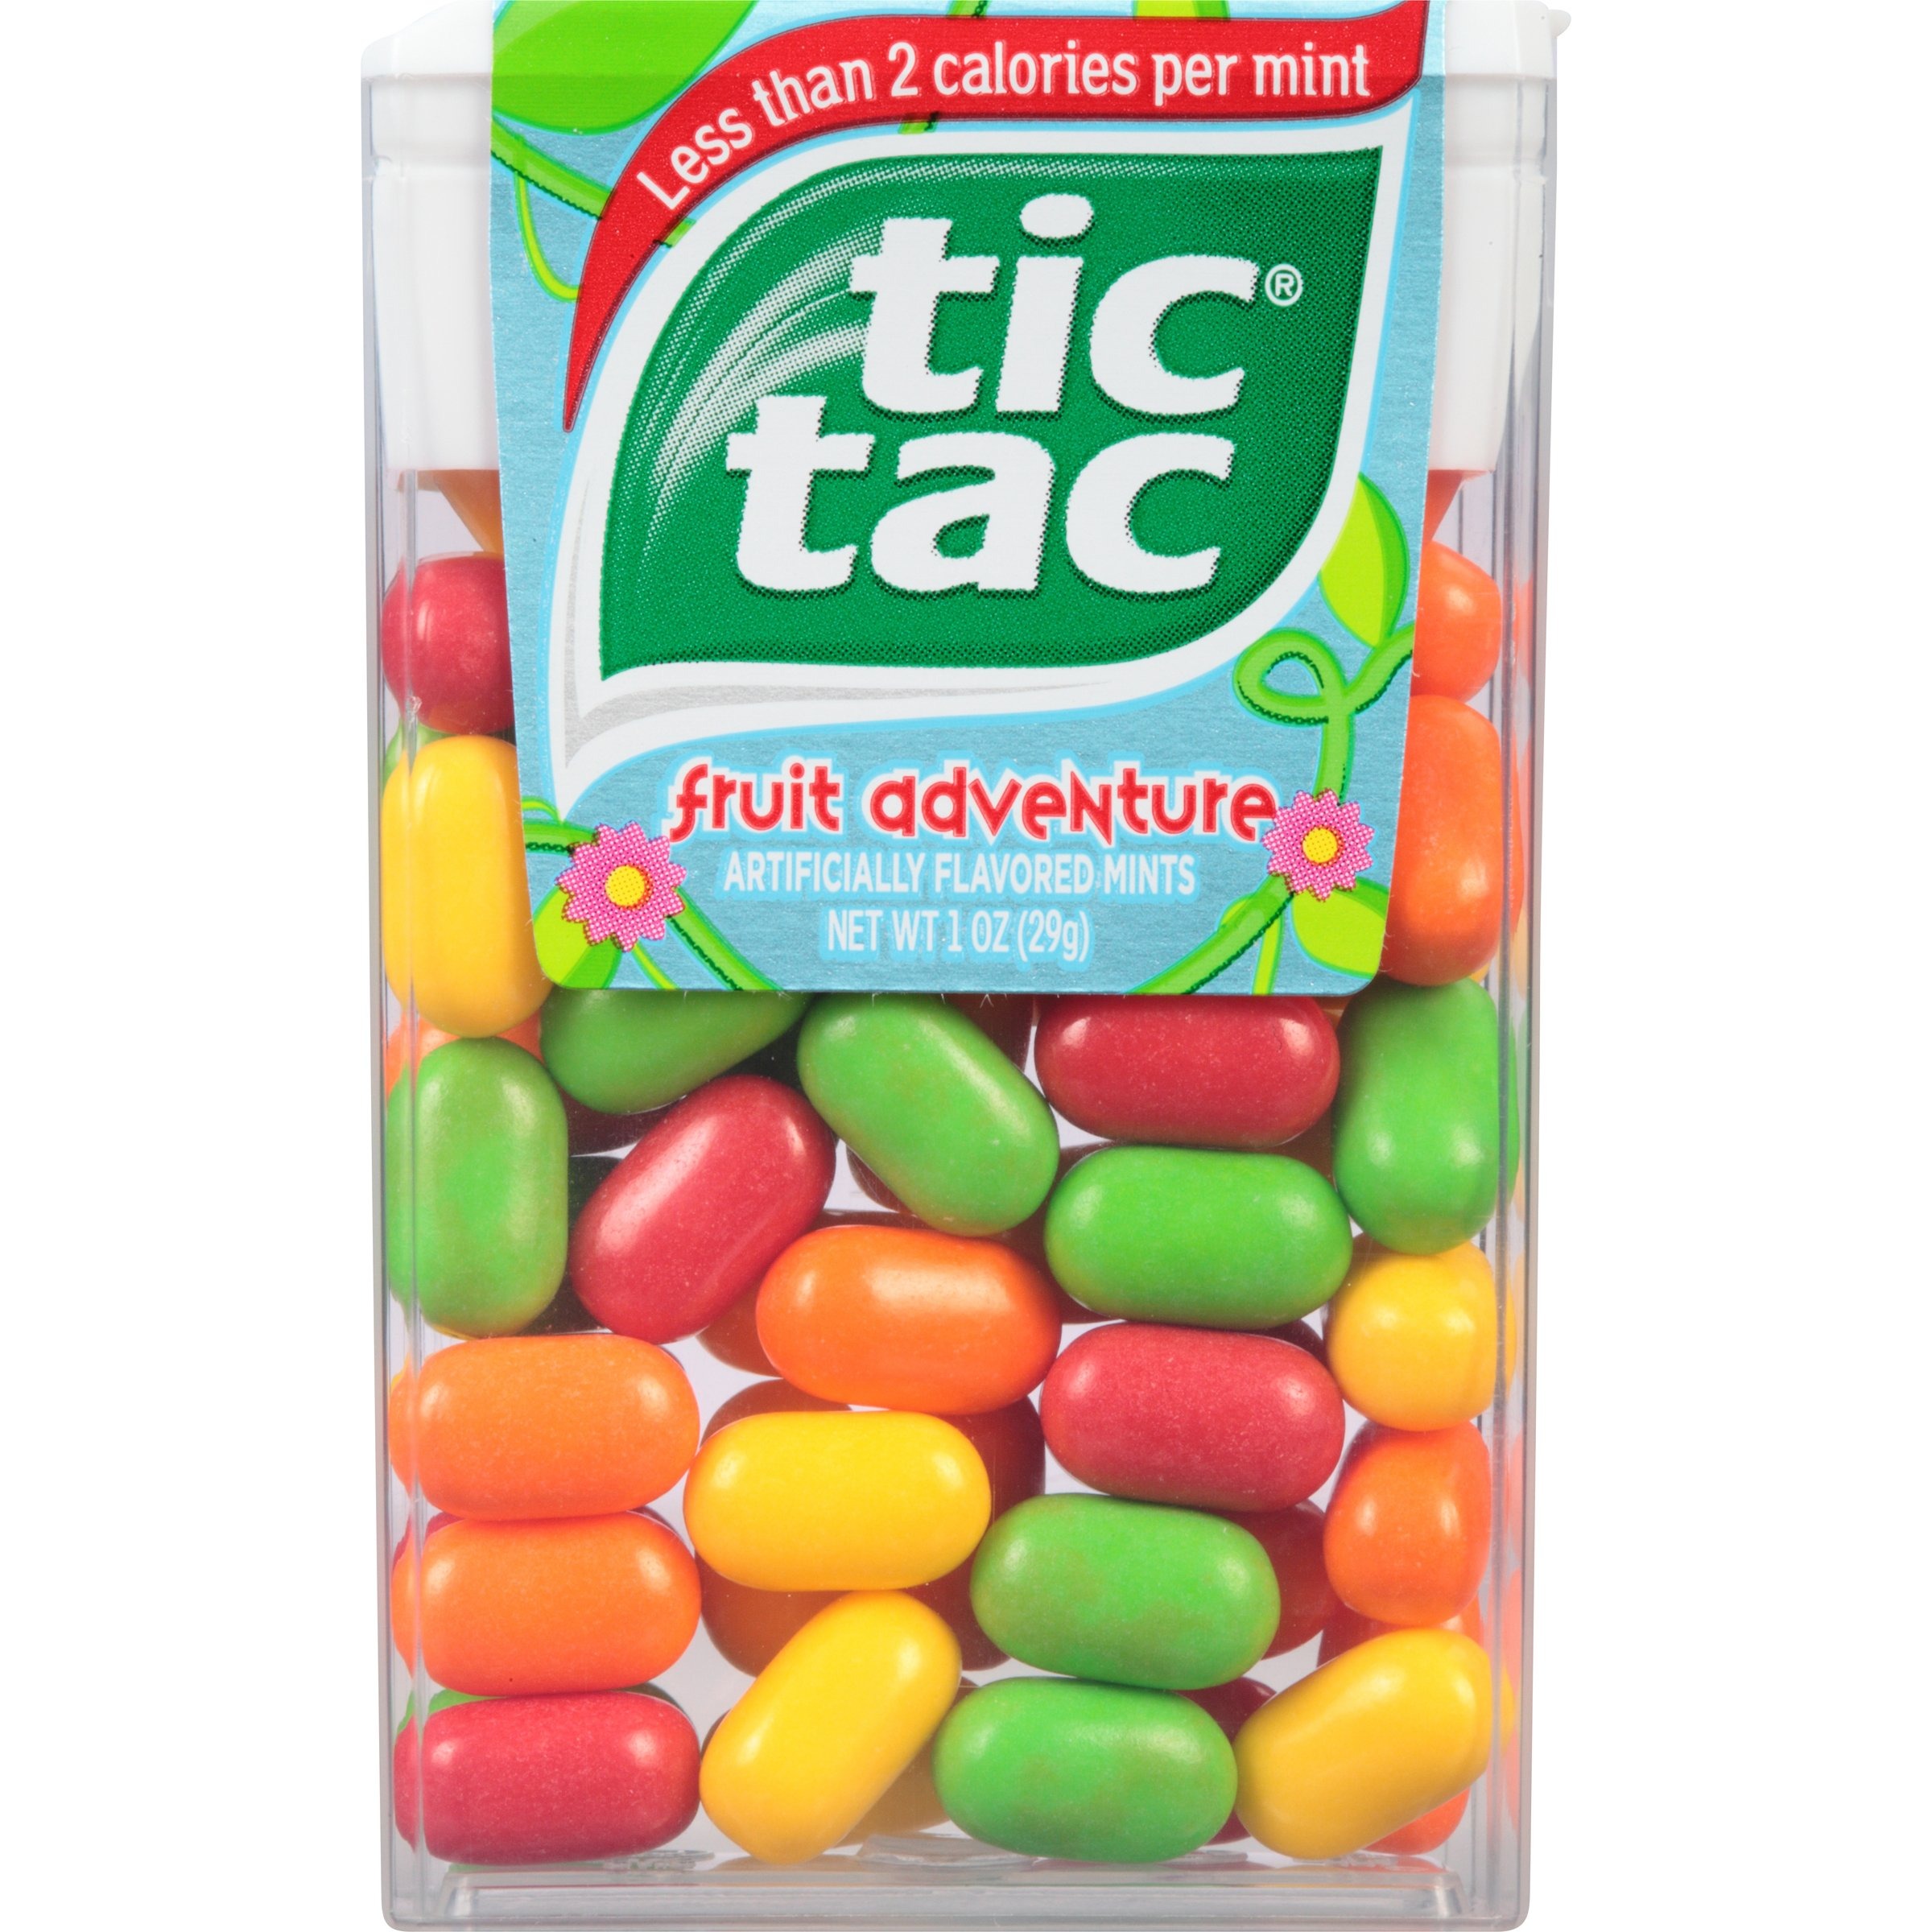
Item Name: Tic Tac Mints Fruit Adventure Singles, 1 Ounce 12 pack
Bullet Point 1: Freshens your breath with Fun Fruit Flavors!
Bullet Point 2: Playful, fresh entertainment for your mouth; the smooth, sweet, and cooling flavor refreshes your breath for a long time with only 2 calories
Bullet Point 3: Convenient portable pack with resealable flip top opening that is easy to enjoy and share anywhere at anytime
Bullet Point 4: Gluten Free, Sugar Free, Xylitol Free, Peanut and Tree Nuts Free, and Animal Products Free
Bullet Point 5: You'll Receive: Pack of 12, Fruit Adventure Flavored, 1 Ounce Singles, (12 Total Units)
Value: 12.0
Unit: Ounce

Price: 3.98